Sidsel Dalen

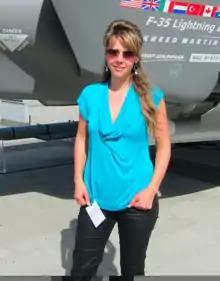

Sidsel Dalen (born 27 November 1969) is a Norwegian journalist and crime fiction writer.